Wauconda, Illinois

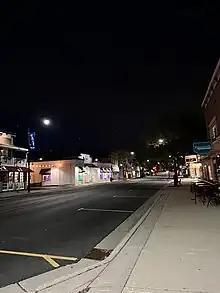
A portion of Wauconda's Main Street at night

Wauconda ( or ) is a village in Lake County, Illinois, United States, a northwest suburb of Chicago. Per the 2020 census, the population was 14,084. It is the site of the Wauconda Bog Nature Preserve, a National Natural Landmark. Wauconda Community Unit School District 118 serves students from Pre-K through 12th grade who live in Wauconda and surrounding communities (Island Lake, Lakemoor, Volo, and unincorporated sections of McHenry County). Fremont School District 79 also serves students from communities from northern part of Wauconda.